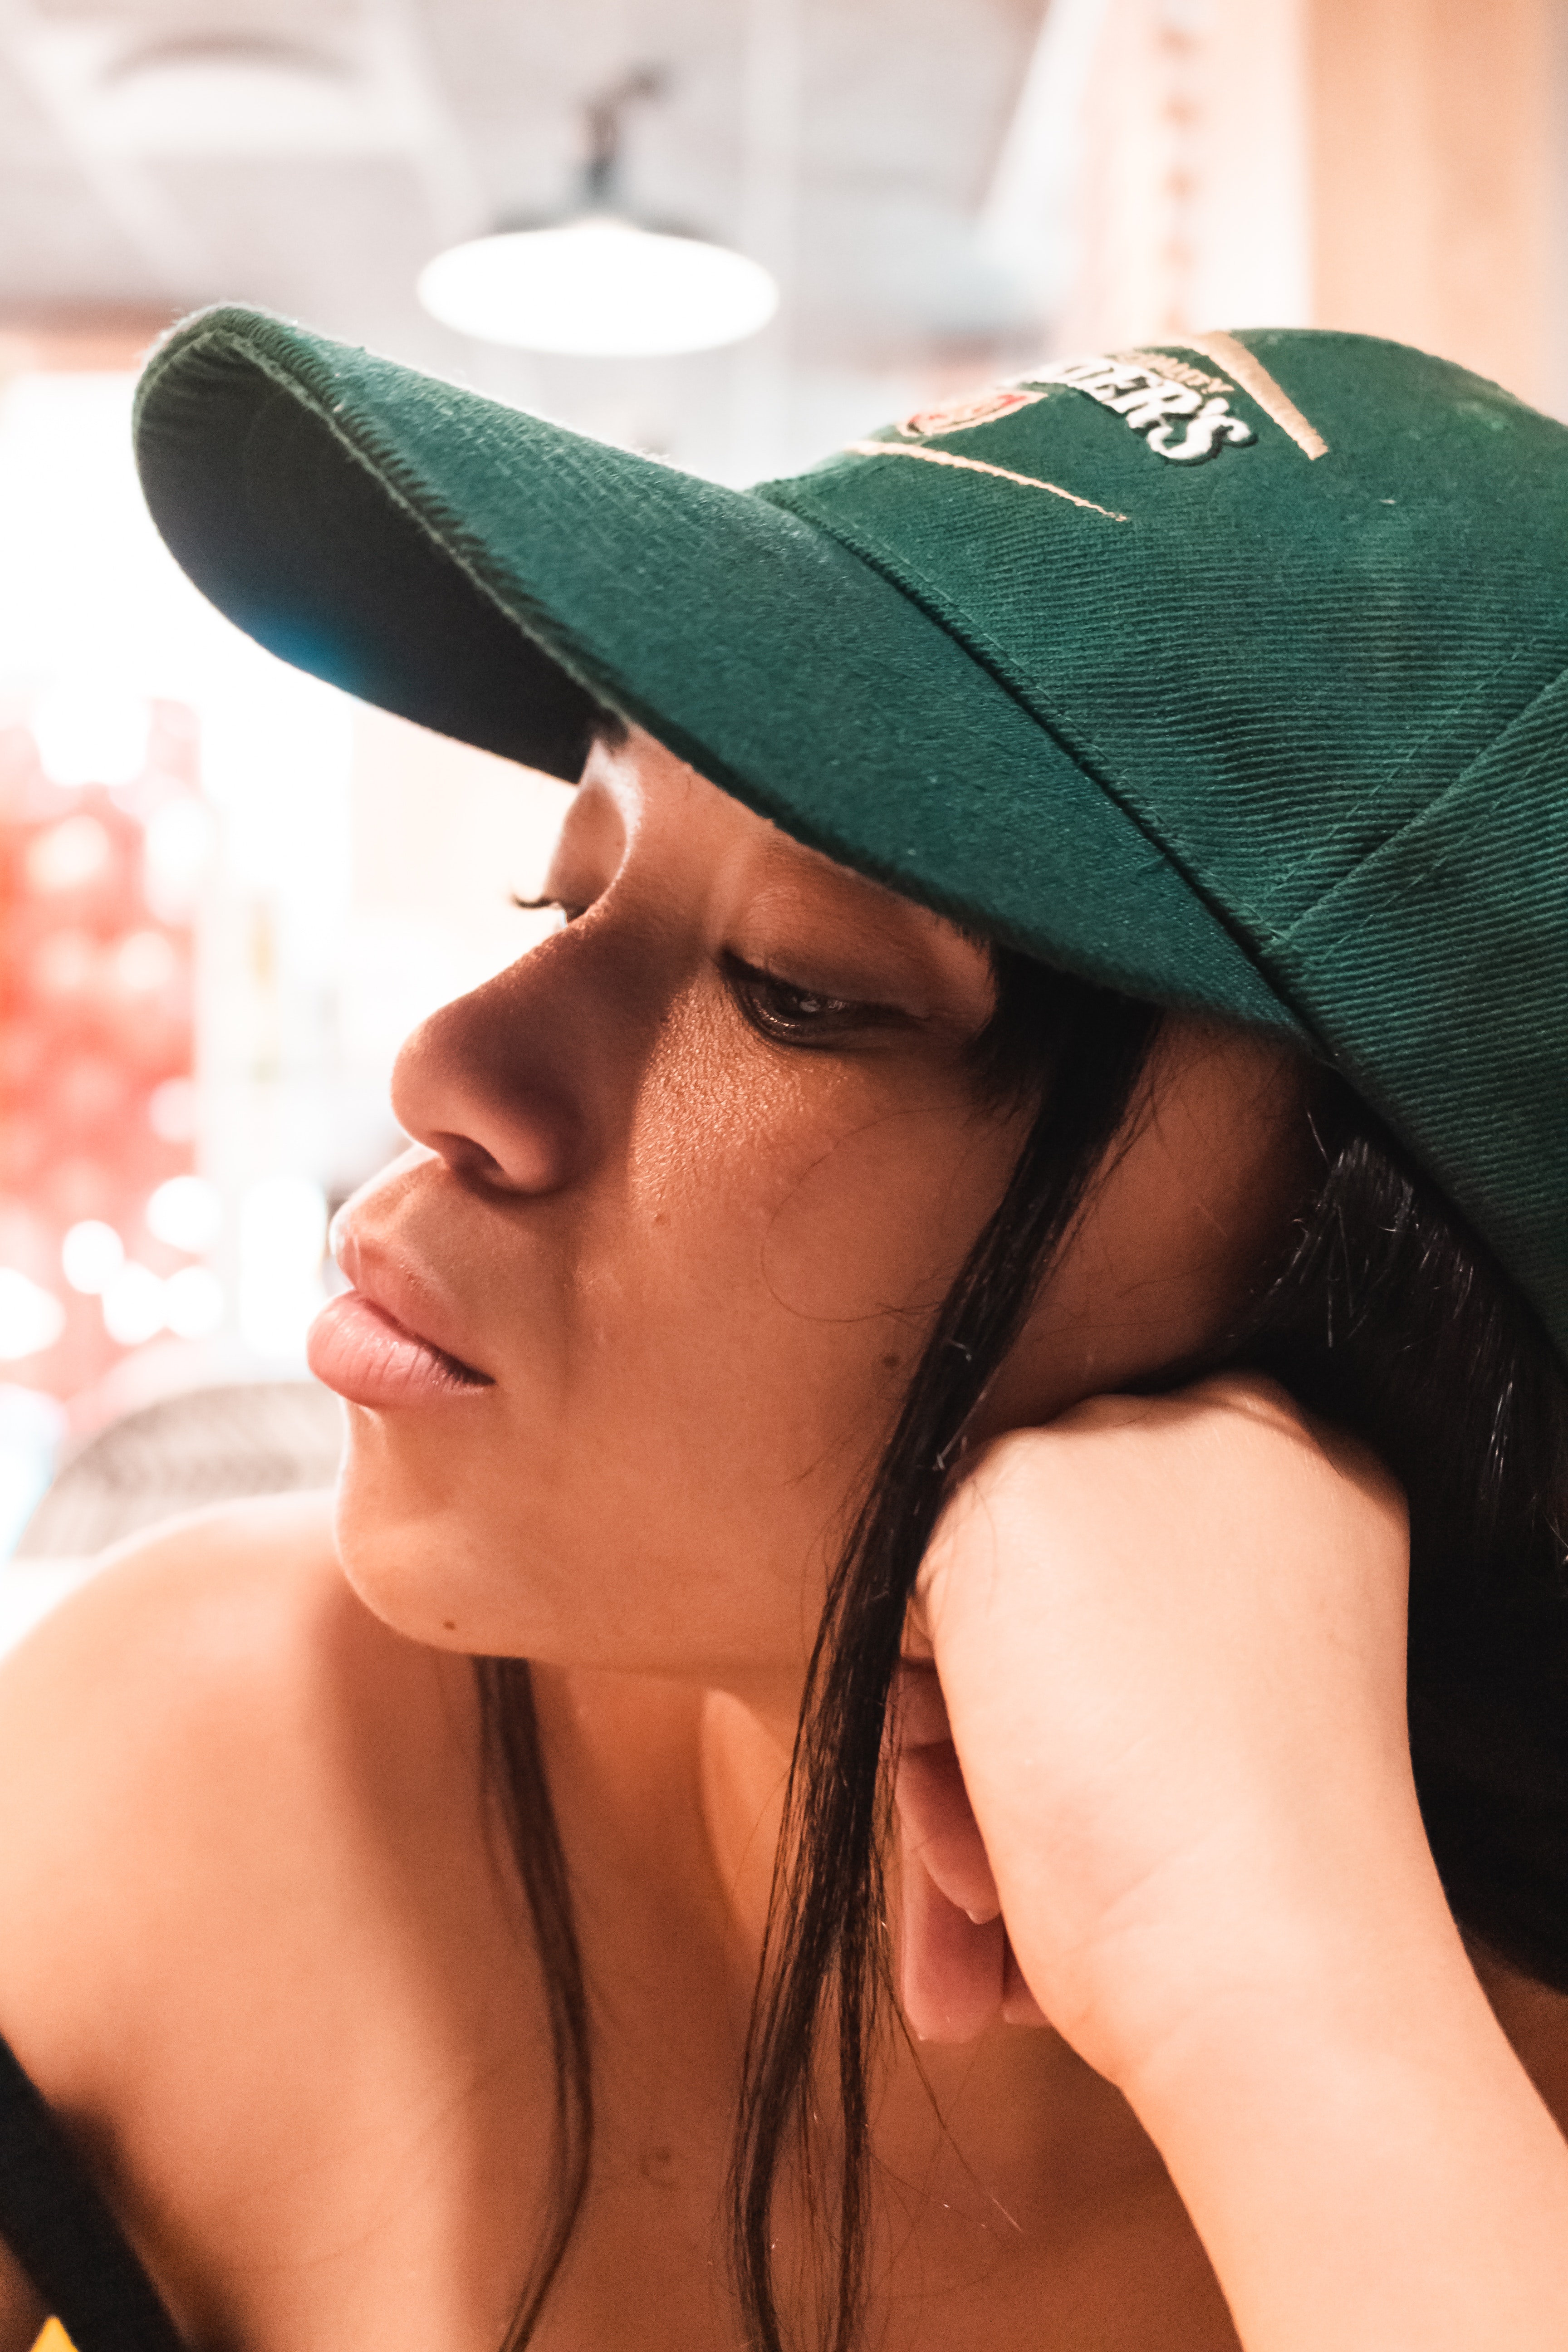
beauty, lip, hat, black hair, headgear, cool, sun hat, fashion accessory, neck, cap, mouth, muscle, photography, baseball cap